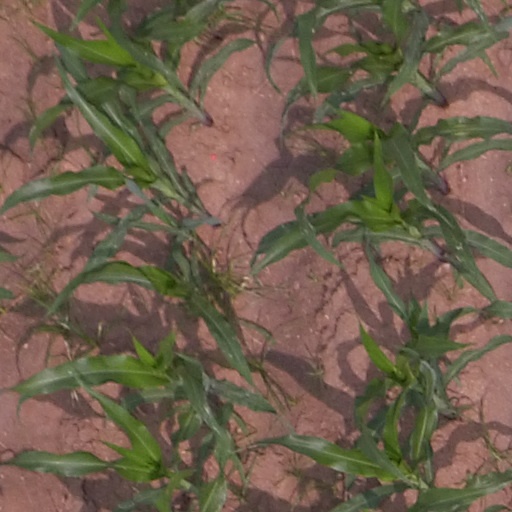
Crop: maize; corn